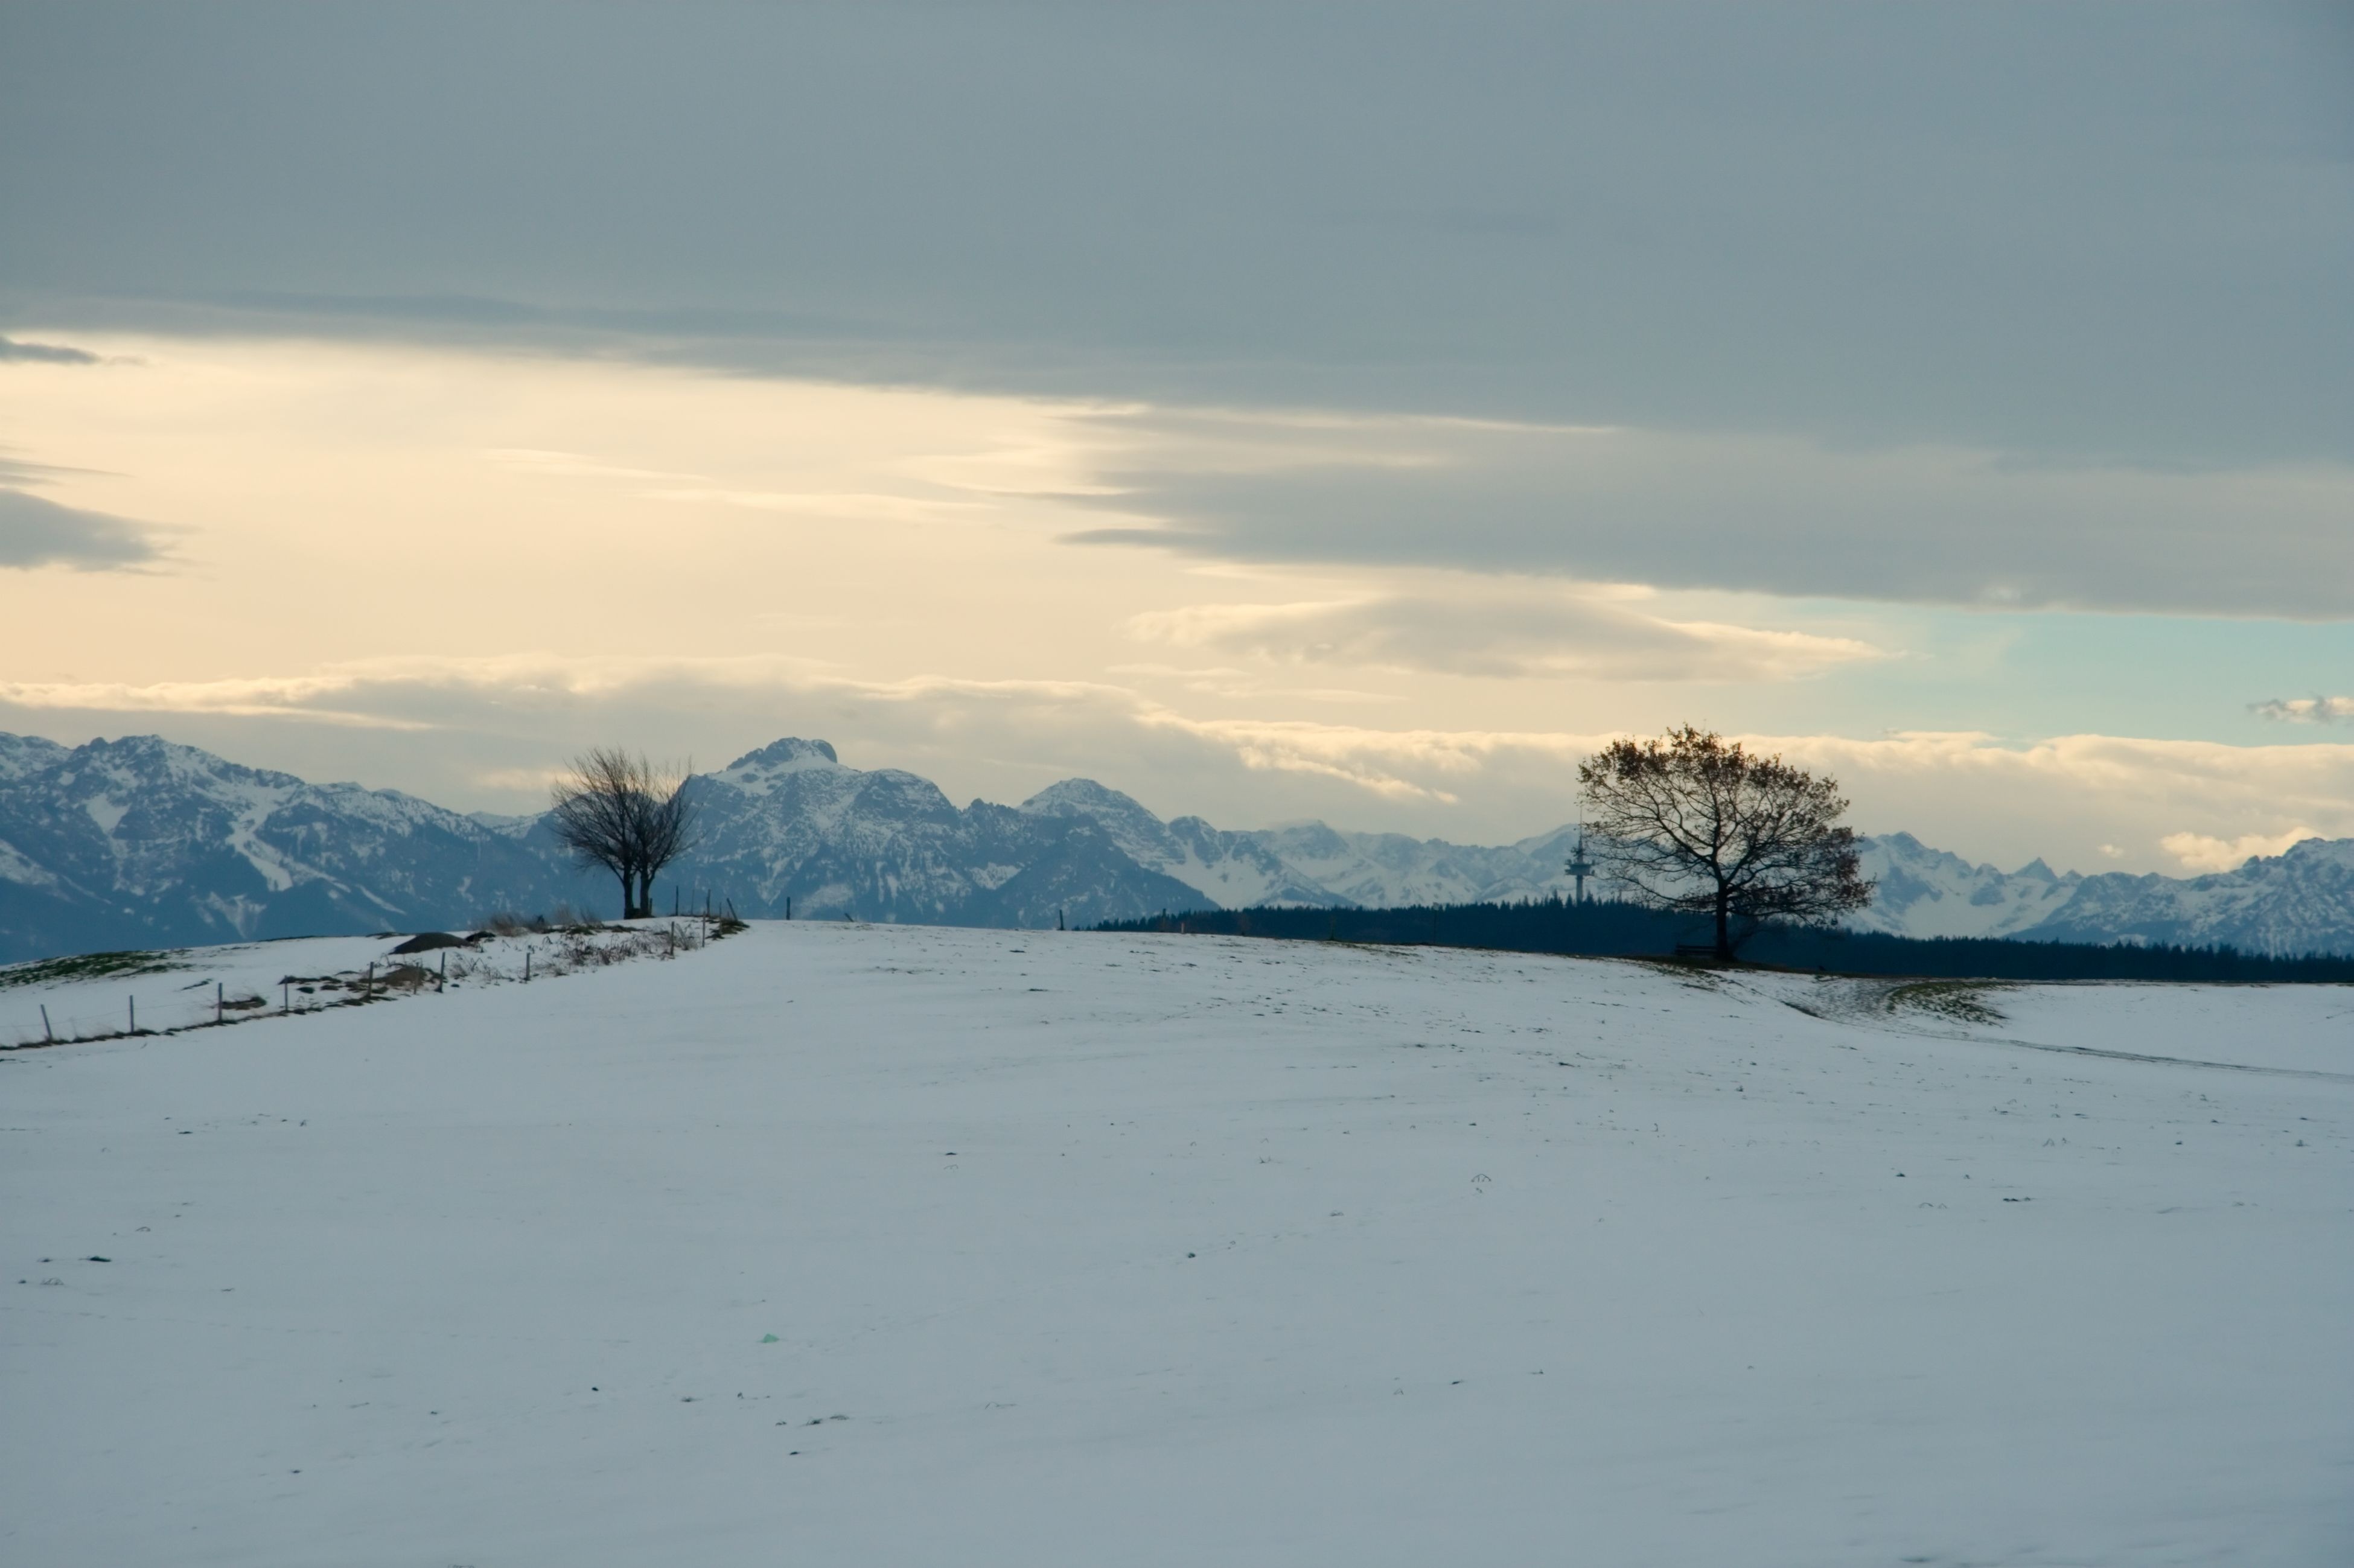
landscape, nature, mountain, snow, winter, cloud, sky, field, farm, sunlight, cloudy, morning, hill, lake, dawn, mountain range, ice, weather, arctic, season, trees, clouds, mountains, germany, bavaria, freezing, atmospheric phenomenon, mountainous landforms